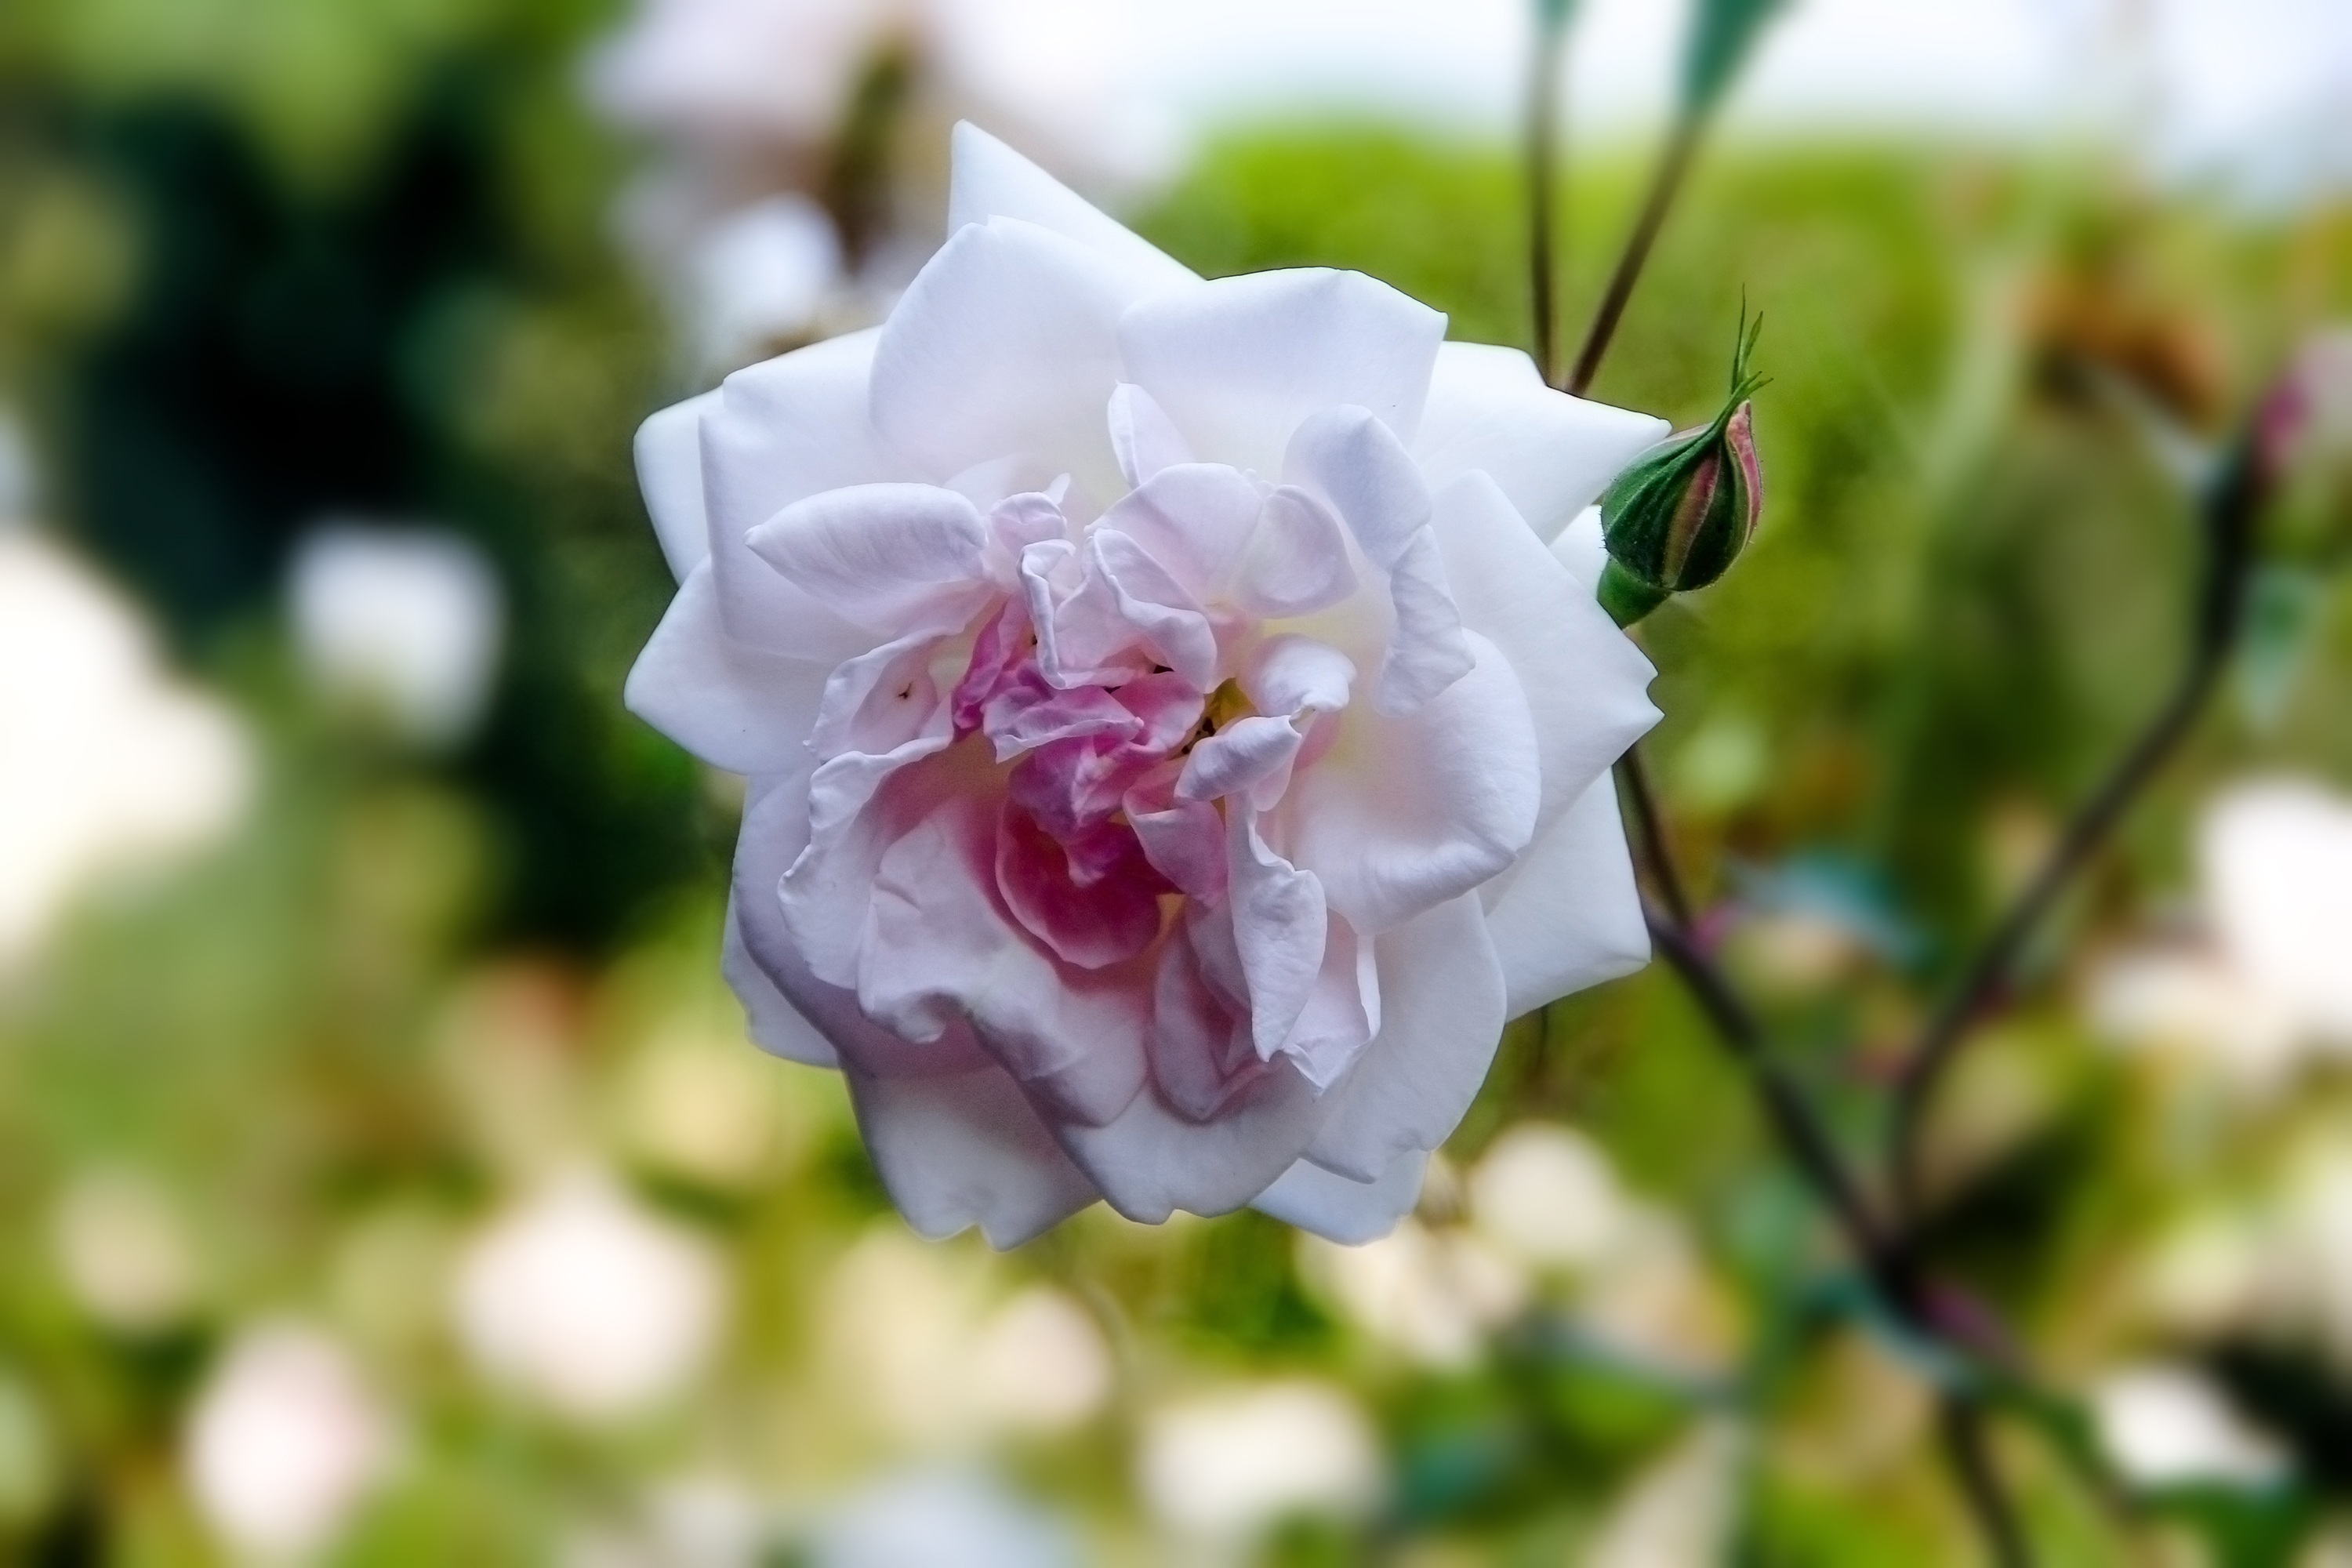
nature, blossom, plant, white, flower, petal, rose, macro, botany, flora, flowers, close up, beautiful, small fresh, macro photography, flowering plant, garden roses, rose family, land plant